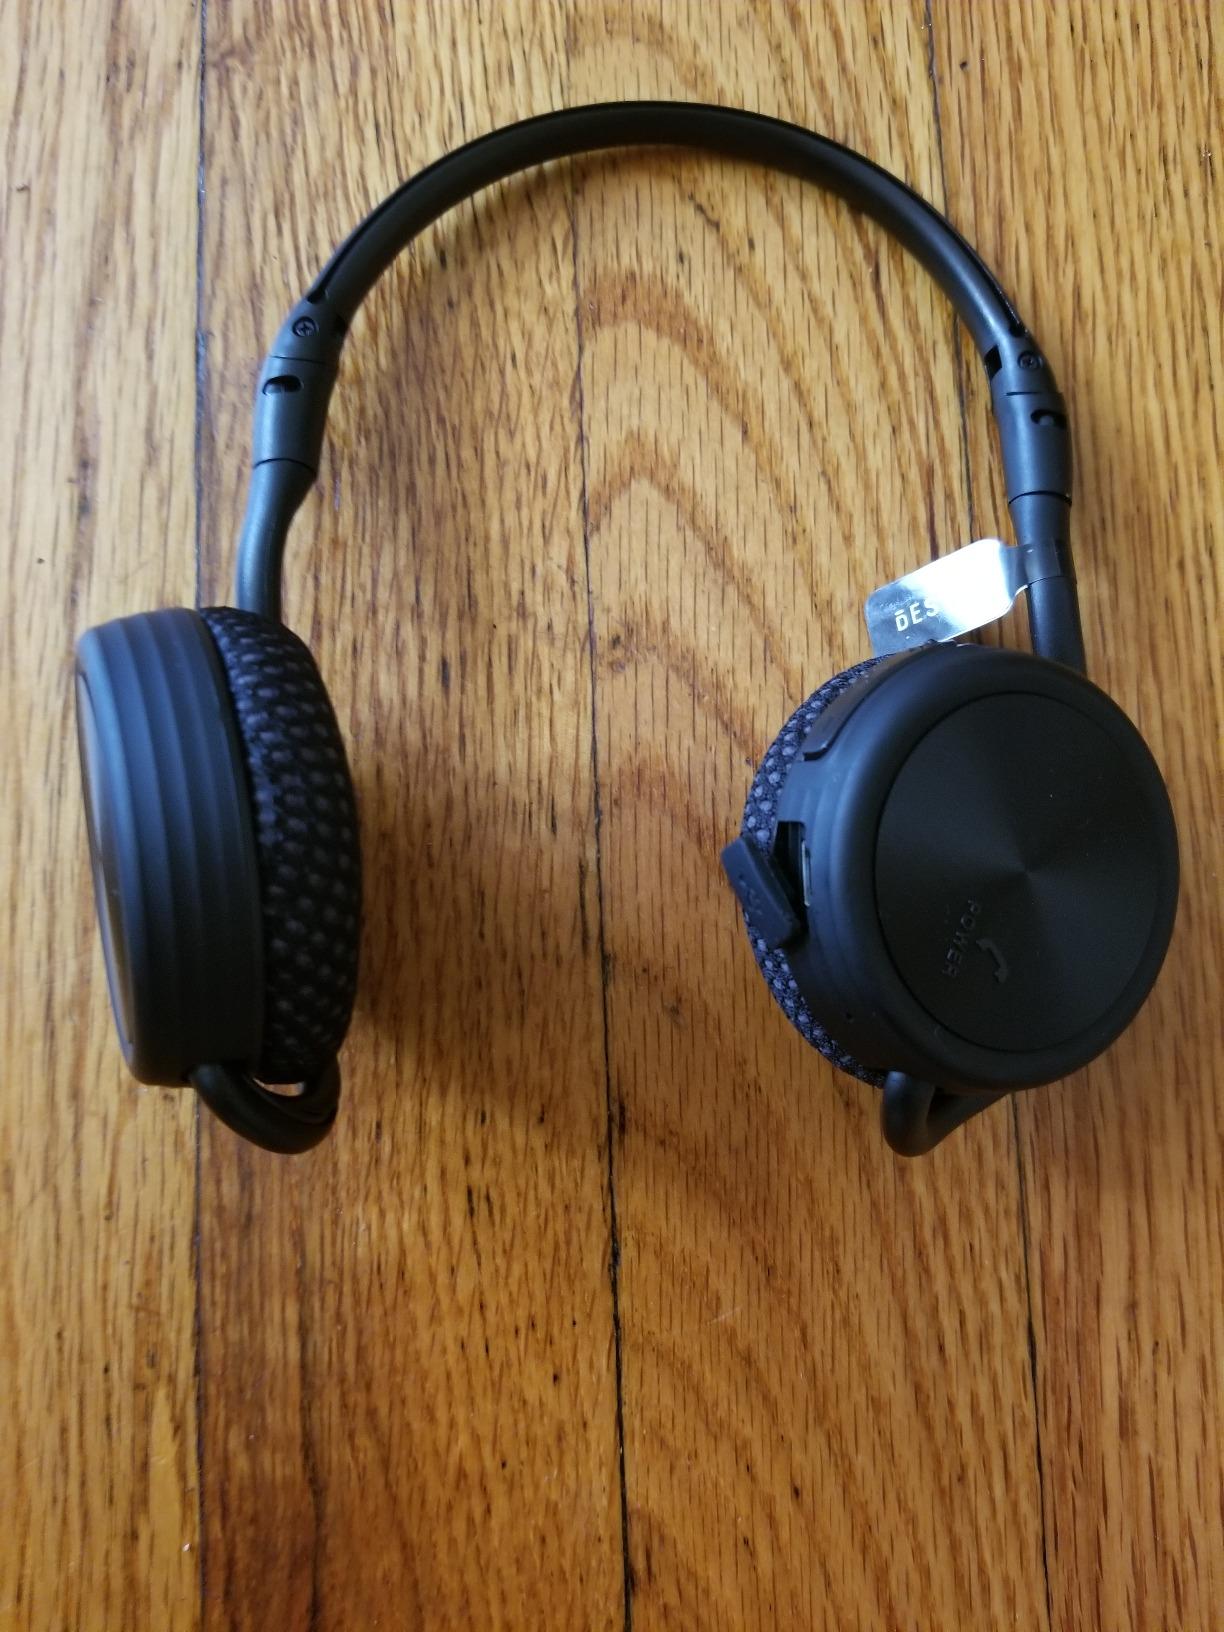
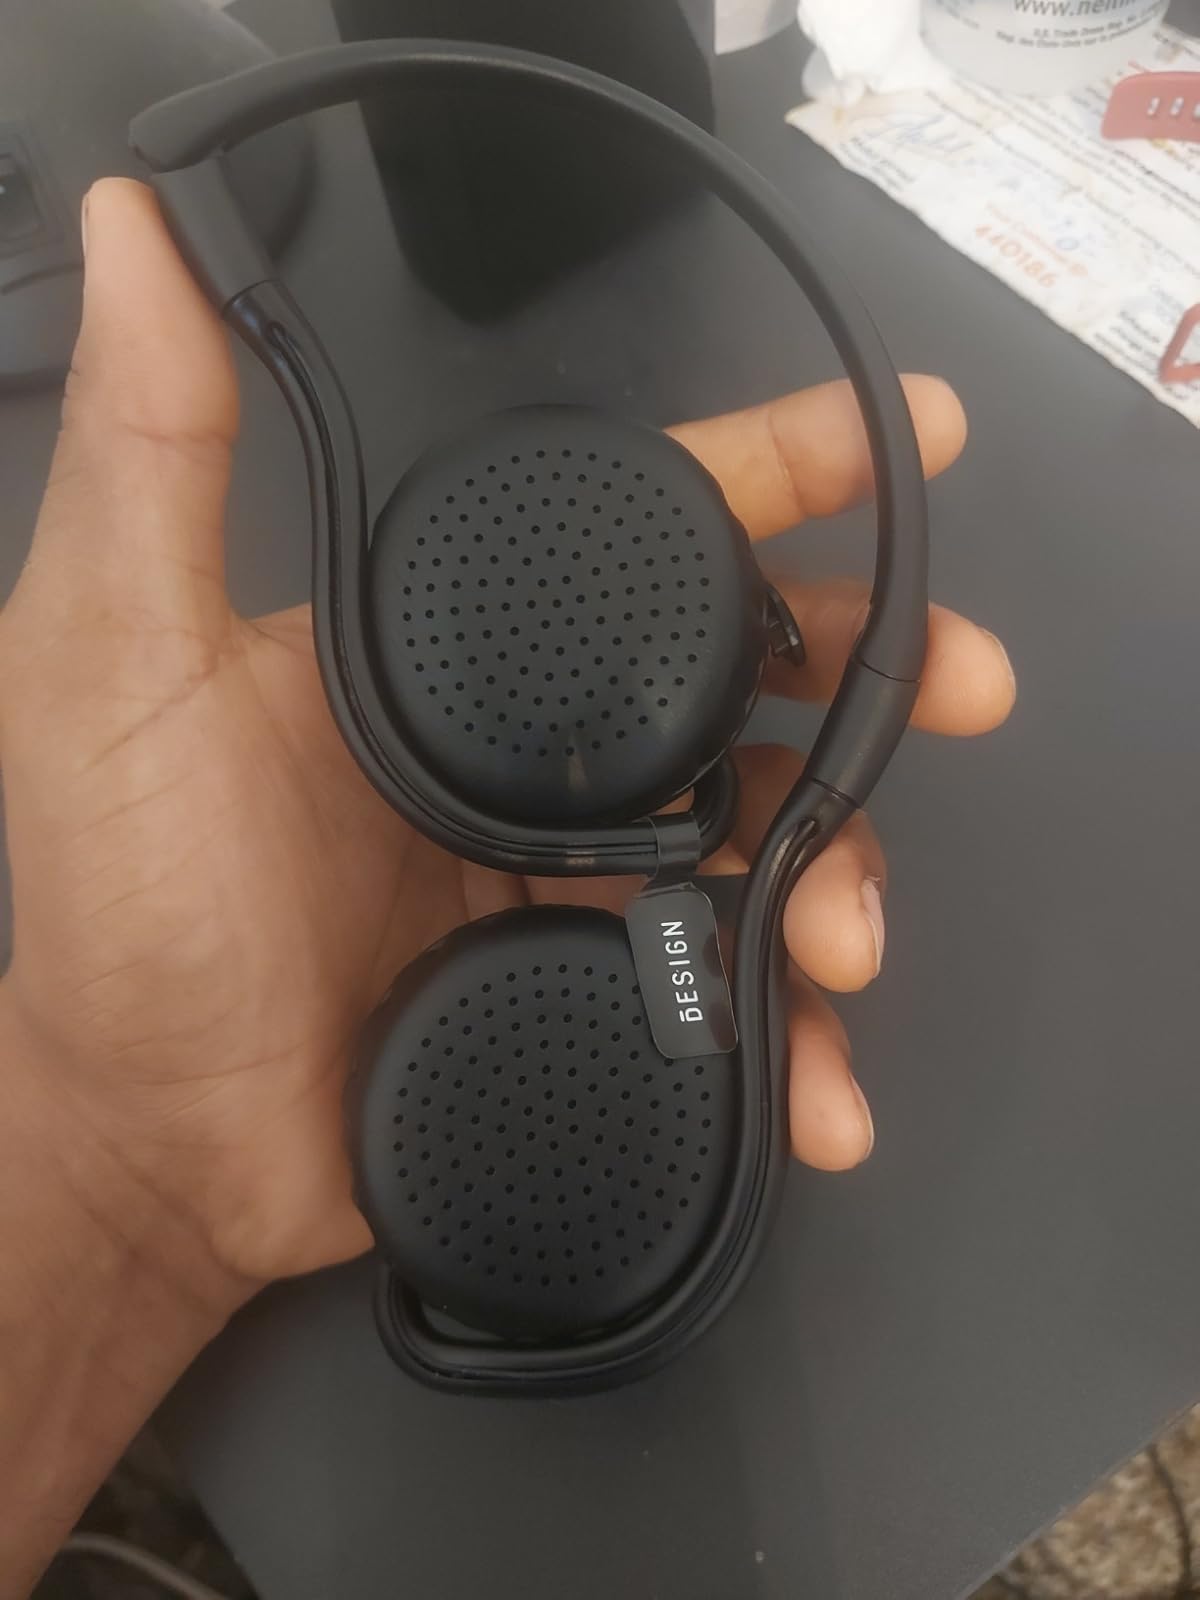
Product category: headphones
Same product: yes